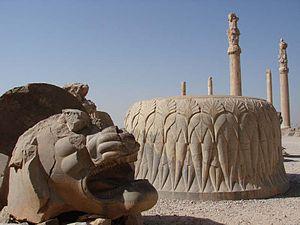
Persépolis, Parsa en vieux-persan, était une capitale de l’empire perse achéménide. Le site se trouve dans la plaine de Marvdasht, au pied de la montagne Kuh-e Rahmat, à environ 75 km au nord-est de la ville de Shiraz, province de Fars, Iran.